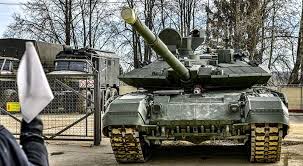
Label: Tank